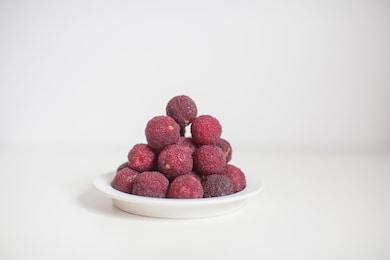
Label: others